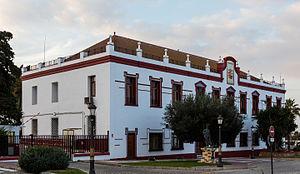
Ceuta [s̻ət̪a] est une ville autonome espagnole sur la côte nord de l'Afrique ayant une frontière directe avec le Maroc. Située sur le côté africain du détroit de Gibraltar, en face de la péninsule Ibérique, à environ quinze kilomètres des côtes de la province espagnole de Cadix. Elle est revendiquée par le Maroc depuis 1956 et ce, bien que la majorité de sa population soit attacheé à rester espagnole.